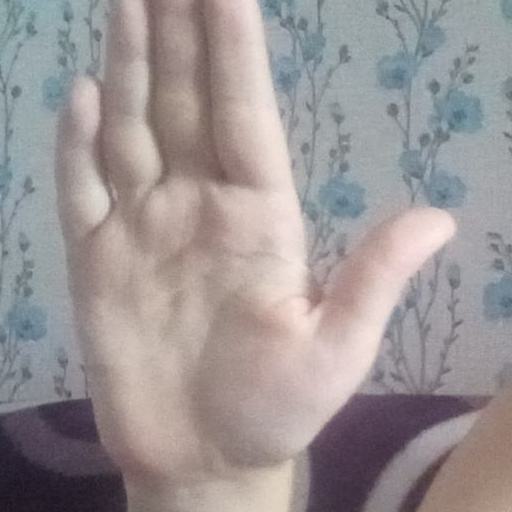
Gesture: stop